Charles Gounod

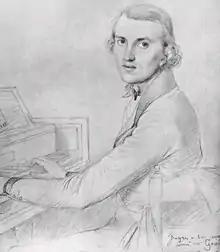
young man, clean shaven, in early 19th-century clothes, sitting at a piano keyboard and looking towards the viewer

While still at school Gounod studied music privately with Anton Reicha – who had been a friend of Beethoven and was described by a contemporary as "the greatest teacher then living" – and in 1836 he was admitted to the Conservatoire de Paris. There he studied composition with Fromental Halévy, Henri Berton, Jean Lesueur and Ferdinando Paer and piano with Pierre Zimmerman. His various teachers made only a moderate impression on Gounod's musical development, but during his time at the Conservatoire he encountered Hector Berlioz. He later said that Berlioz and his music were among the greatest emotional influences of his youth. In 1838, after Lesueur's death, some of his former students collaborated to compose a commemorative mass; the Agnus Dei was allocated to Gounod. Berlioz said of it, "The Agnus, for three solo voices with chorus, by M. Gounod, the youngest of Lesueur's pupils, is beautiful – very beautiful. Everything in it is novel and distinguished – melody, modulation, harmony. In this piece M. Gounod has given proof that we may expect everything of him".